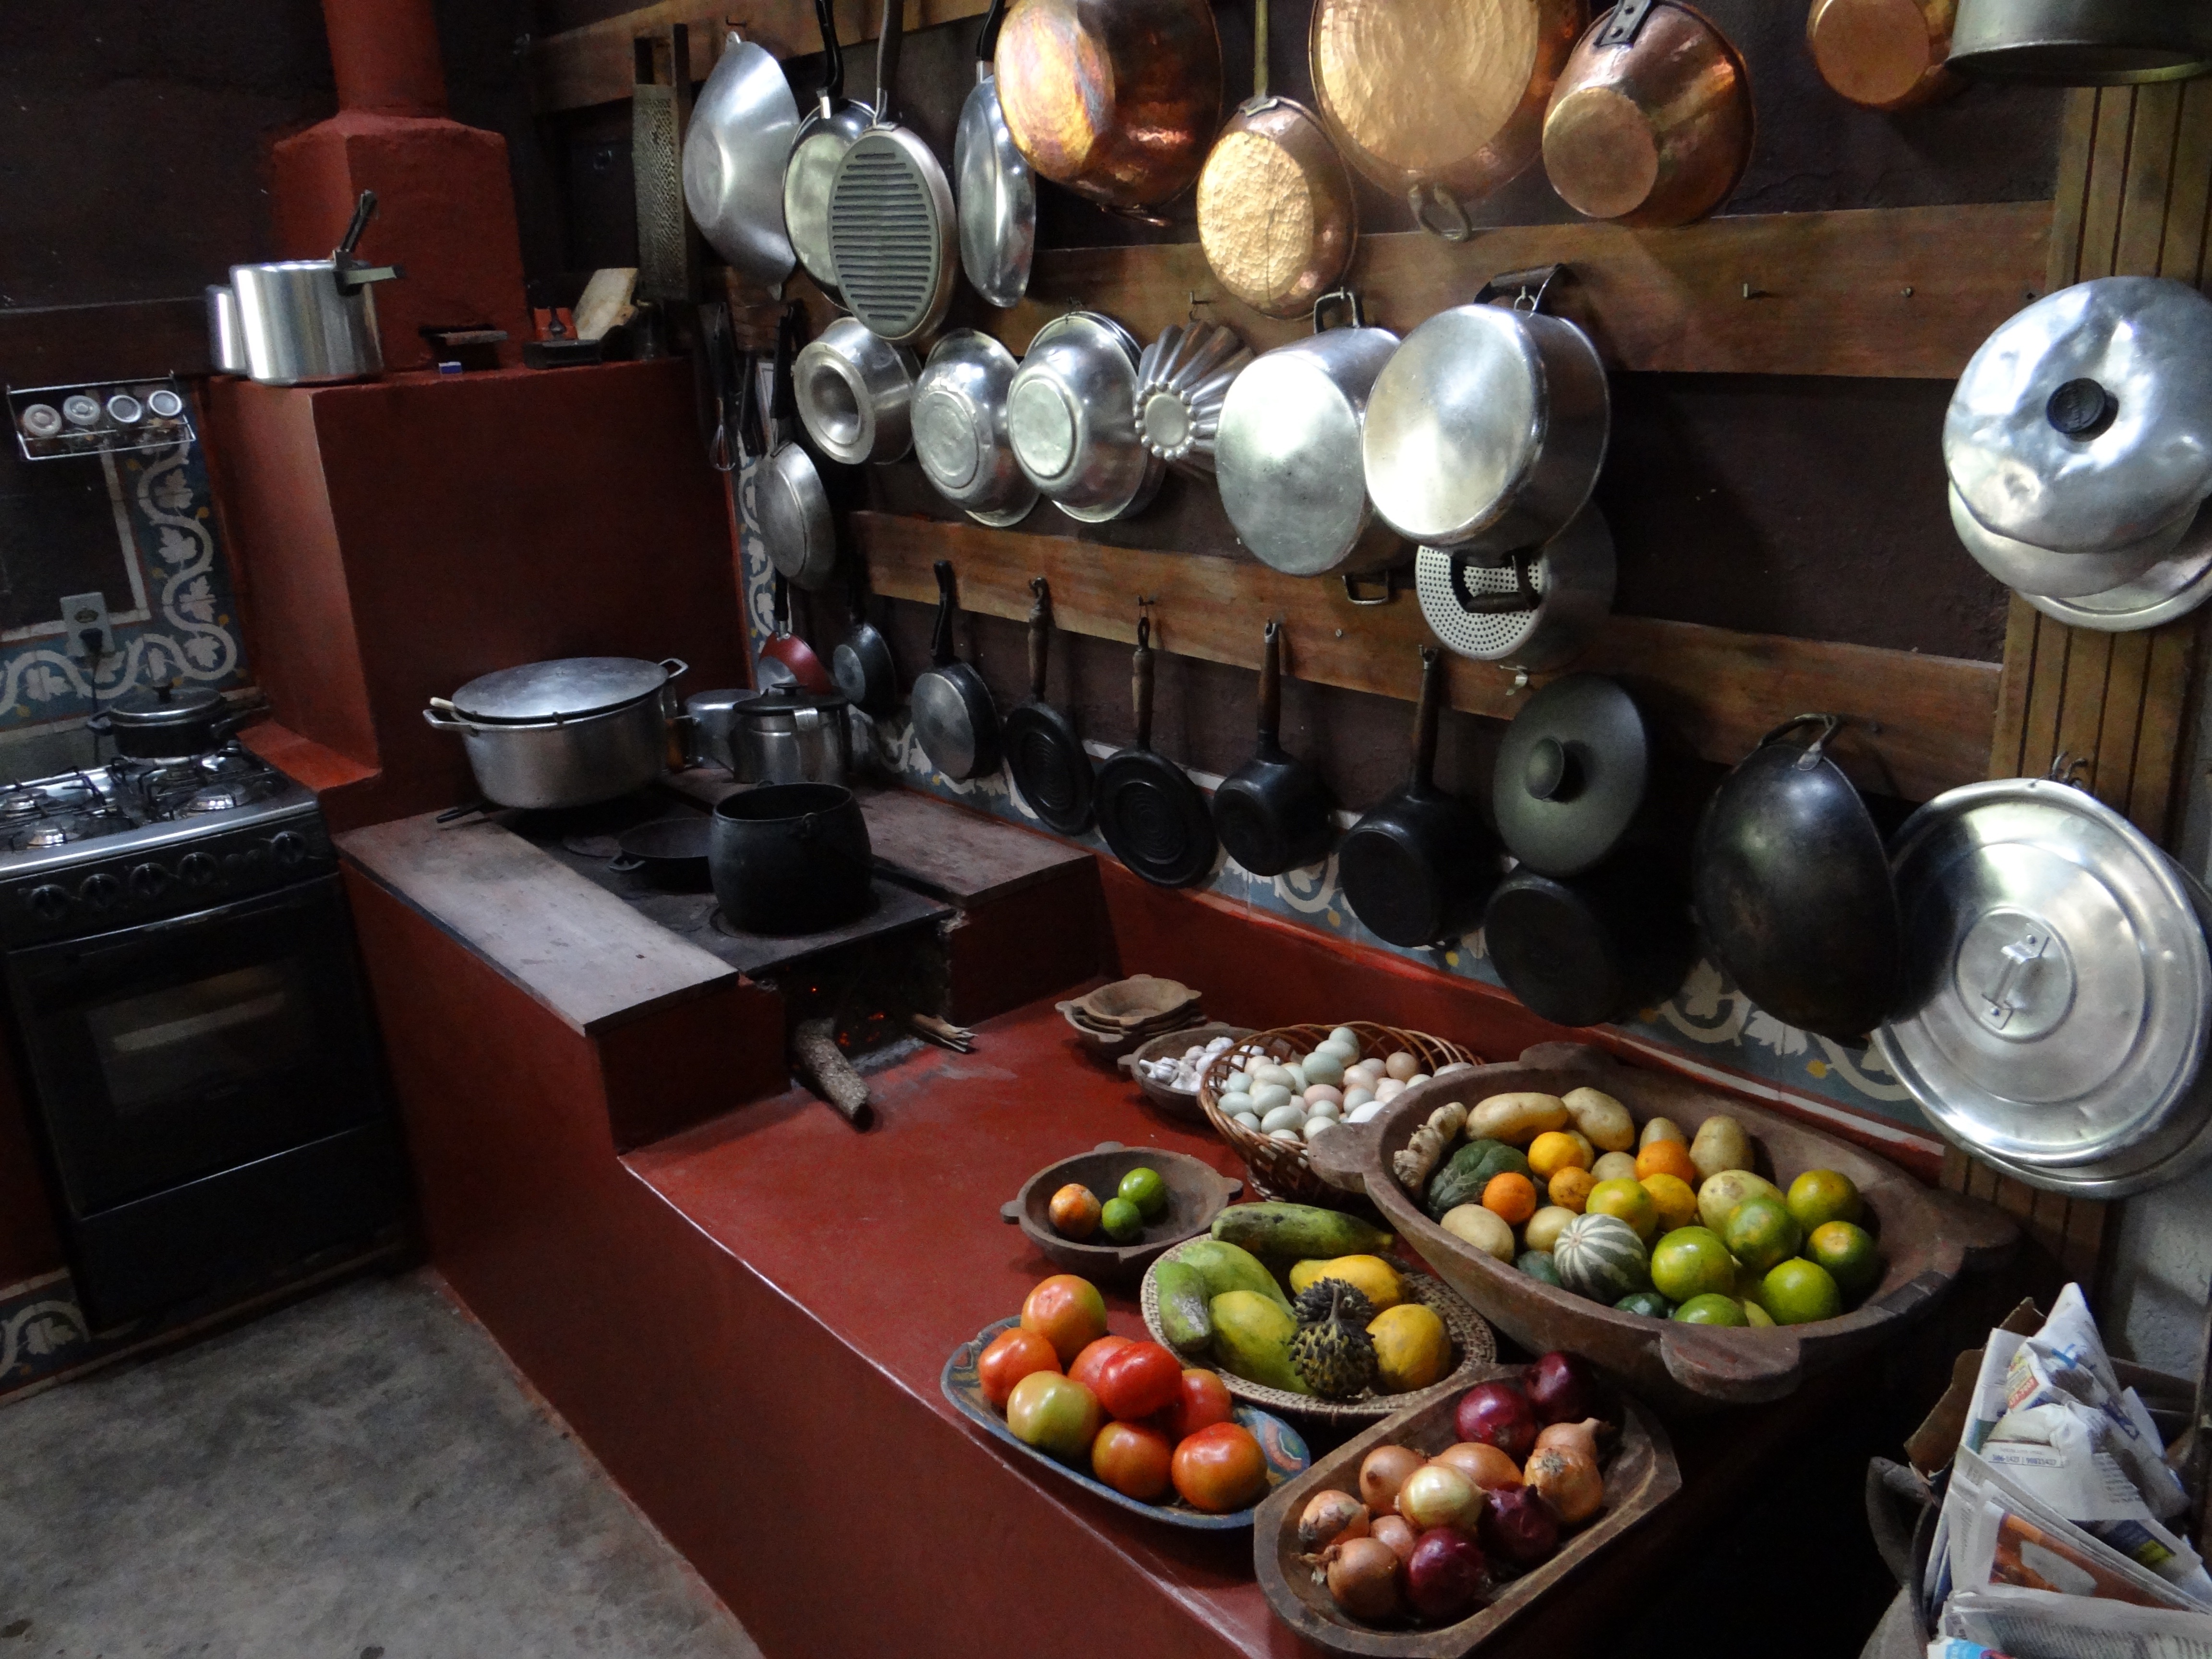
nature, farm, meal, food, townhouse, buffet, brunch